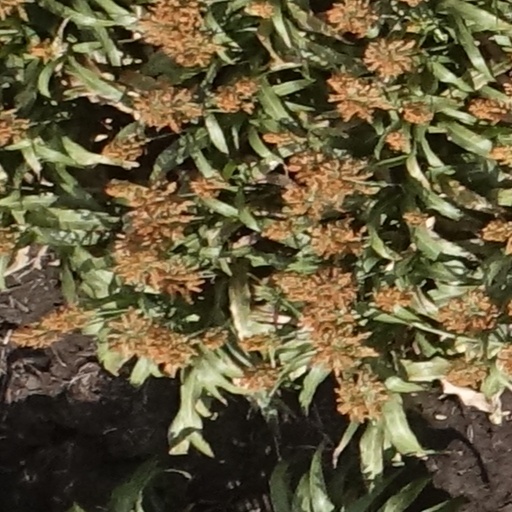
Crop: sorghum